Novoye Chaplino

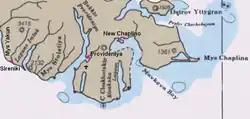
Provideniya, Provideniya Bay, and surrounding area

The Chaplino hot-springs are an important local attraction. There are other springs near the former village of Kivak, but these are less popular due to their isolation.